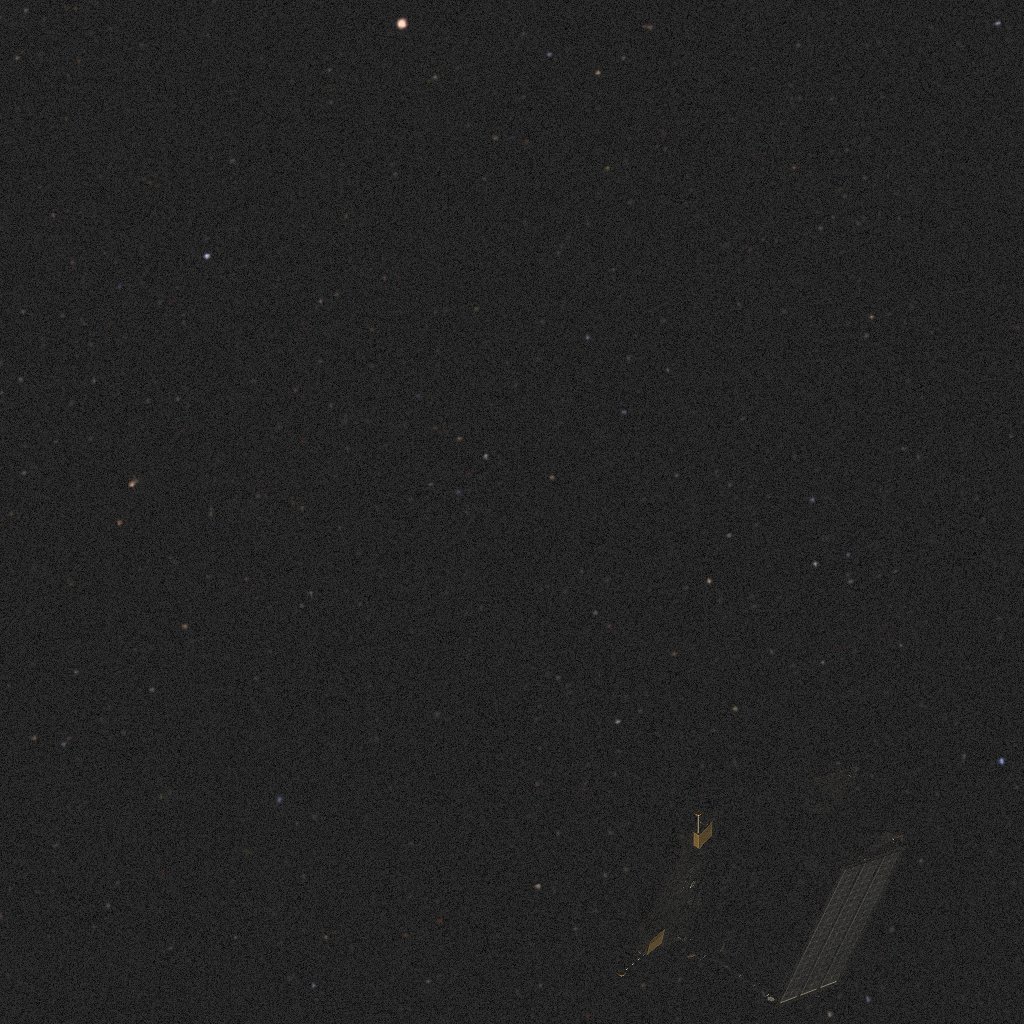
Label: proba_2